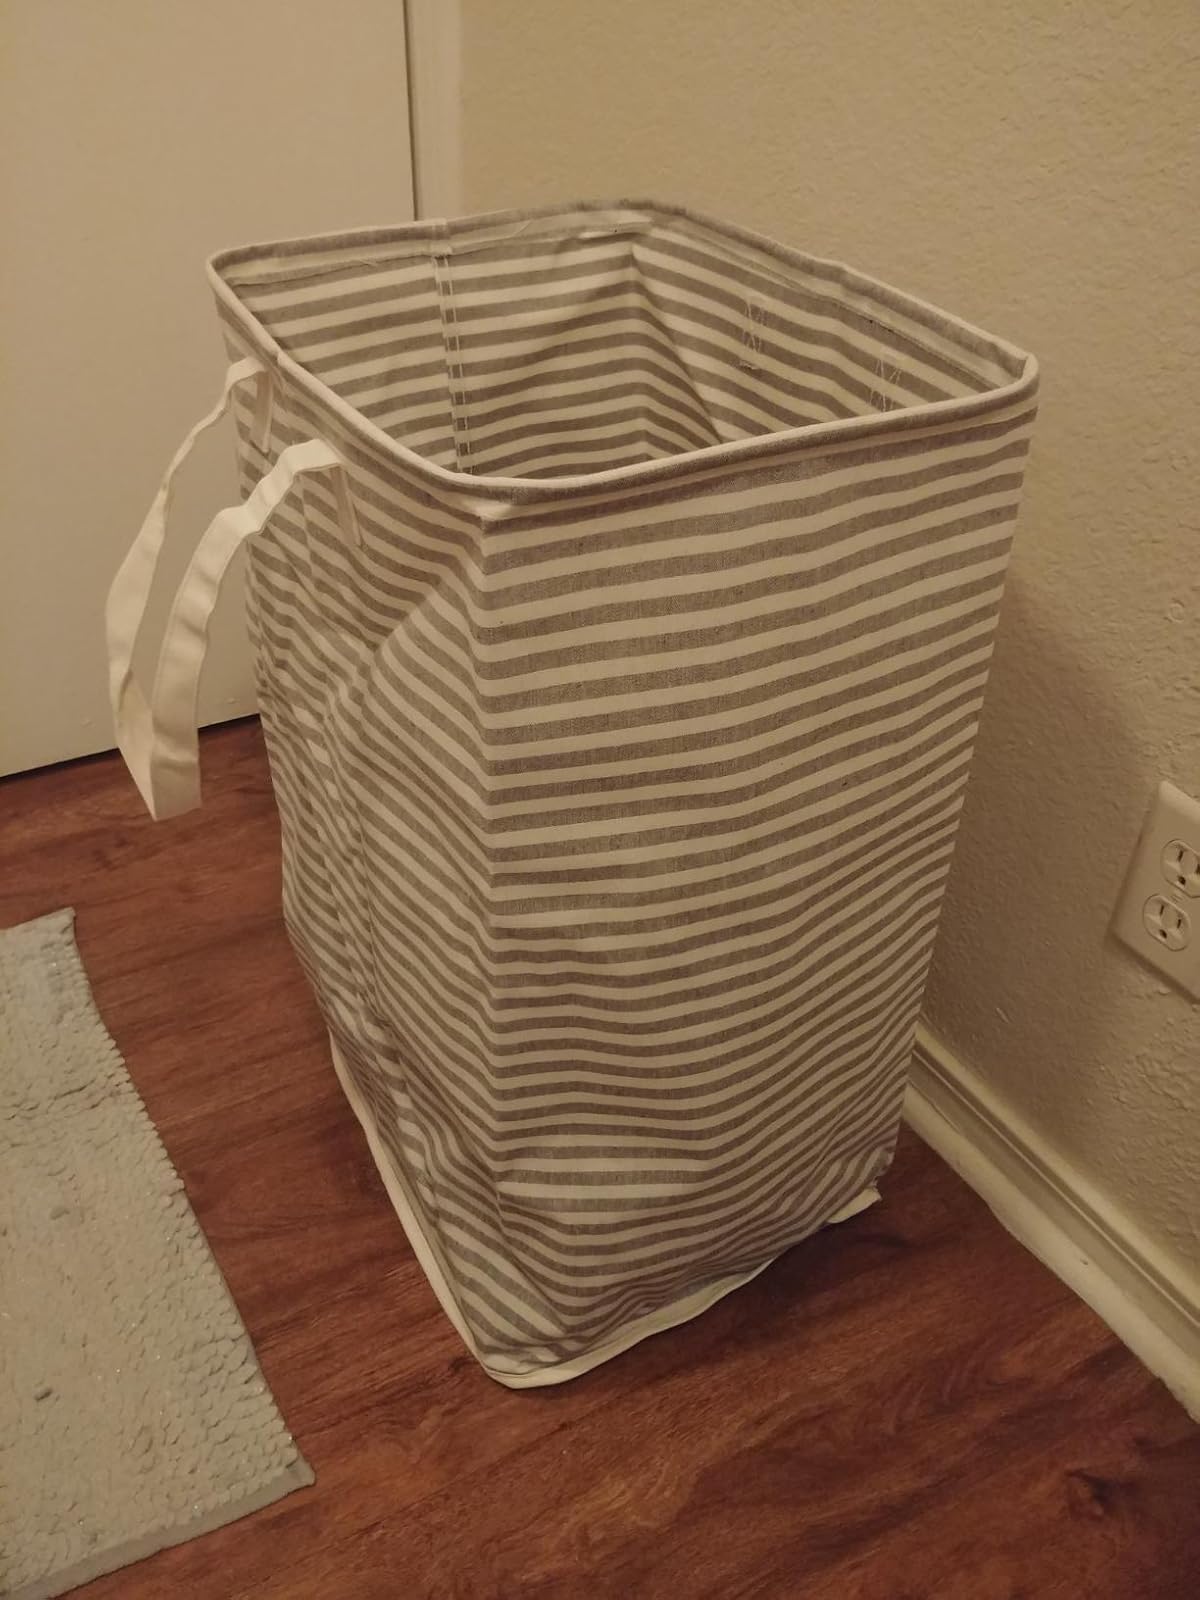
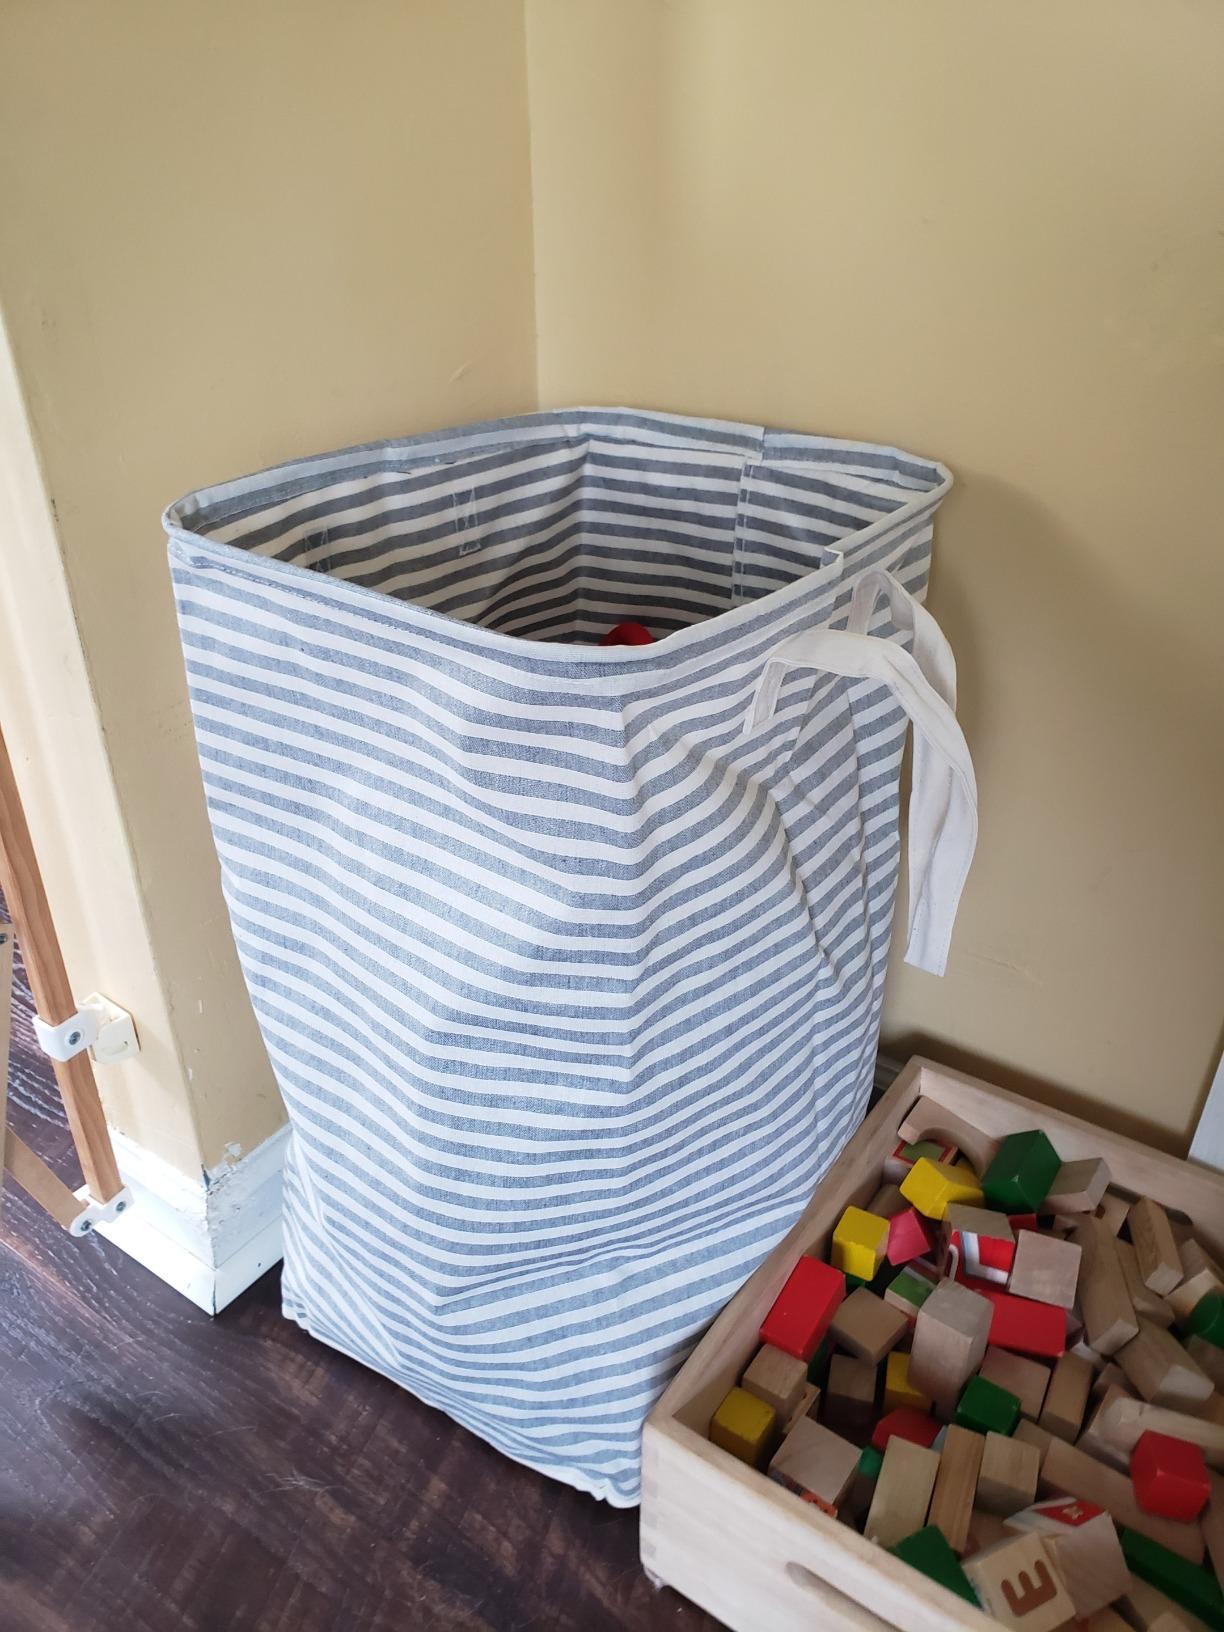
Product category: items_hamper
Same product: yes